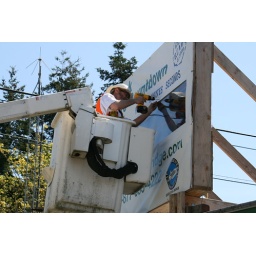
The countdown sign near the bridge gets switched from Countdown to Closure to Six-Week Closure Countdown